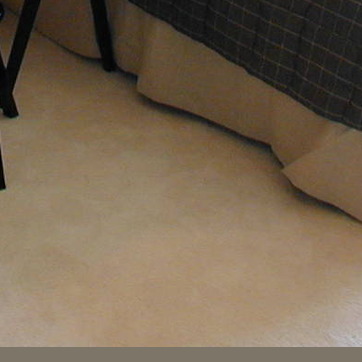
Material: carpet